Labëria

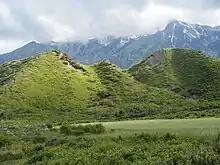
Hill formations in Horë-Vranisht.

Labëria is culturally distinguishable from the rest of Albania in its traditions and folklore. The Labs were warlike pastoral people who lived mainly in the mountains of Kurvelesh, Progonat and Vlorë during the Byzantine period and the Ottoman invasion of Albania. However, due to mass migrations to urban areas following World War II, the population is now concentrated in the cities of Vlorë, Tepelenë, Gjirokastër and Sarandë.